The Innocent (1976 film)

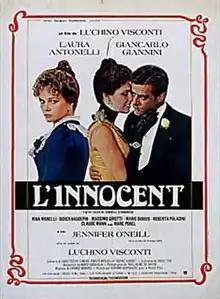
Original film poster

The Innocent is a 1976 period drama film directed by Luchino Visconti and starring Giancarlo Giannini, Laura Antonelli, and Jennifer O'Neill. It is an adaptation of Gabriele d'Annunzio's 1892 novel "The Intruder","" about a chauvinist aristocrat who flaunts his mistress to his wife, but when he believes she has been unfaithful, he becomes enamored of her again"." It was Visconti's final film, released posthumously, three months after his death in March 1976.